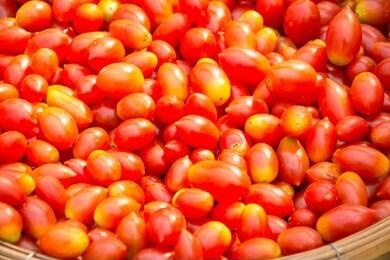
Label: tomato